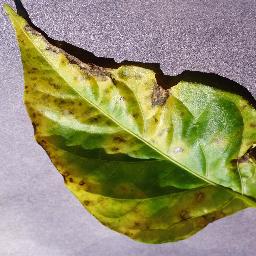
Label: Pepper,_bell___Bacterial_spot